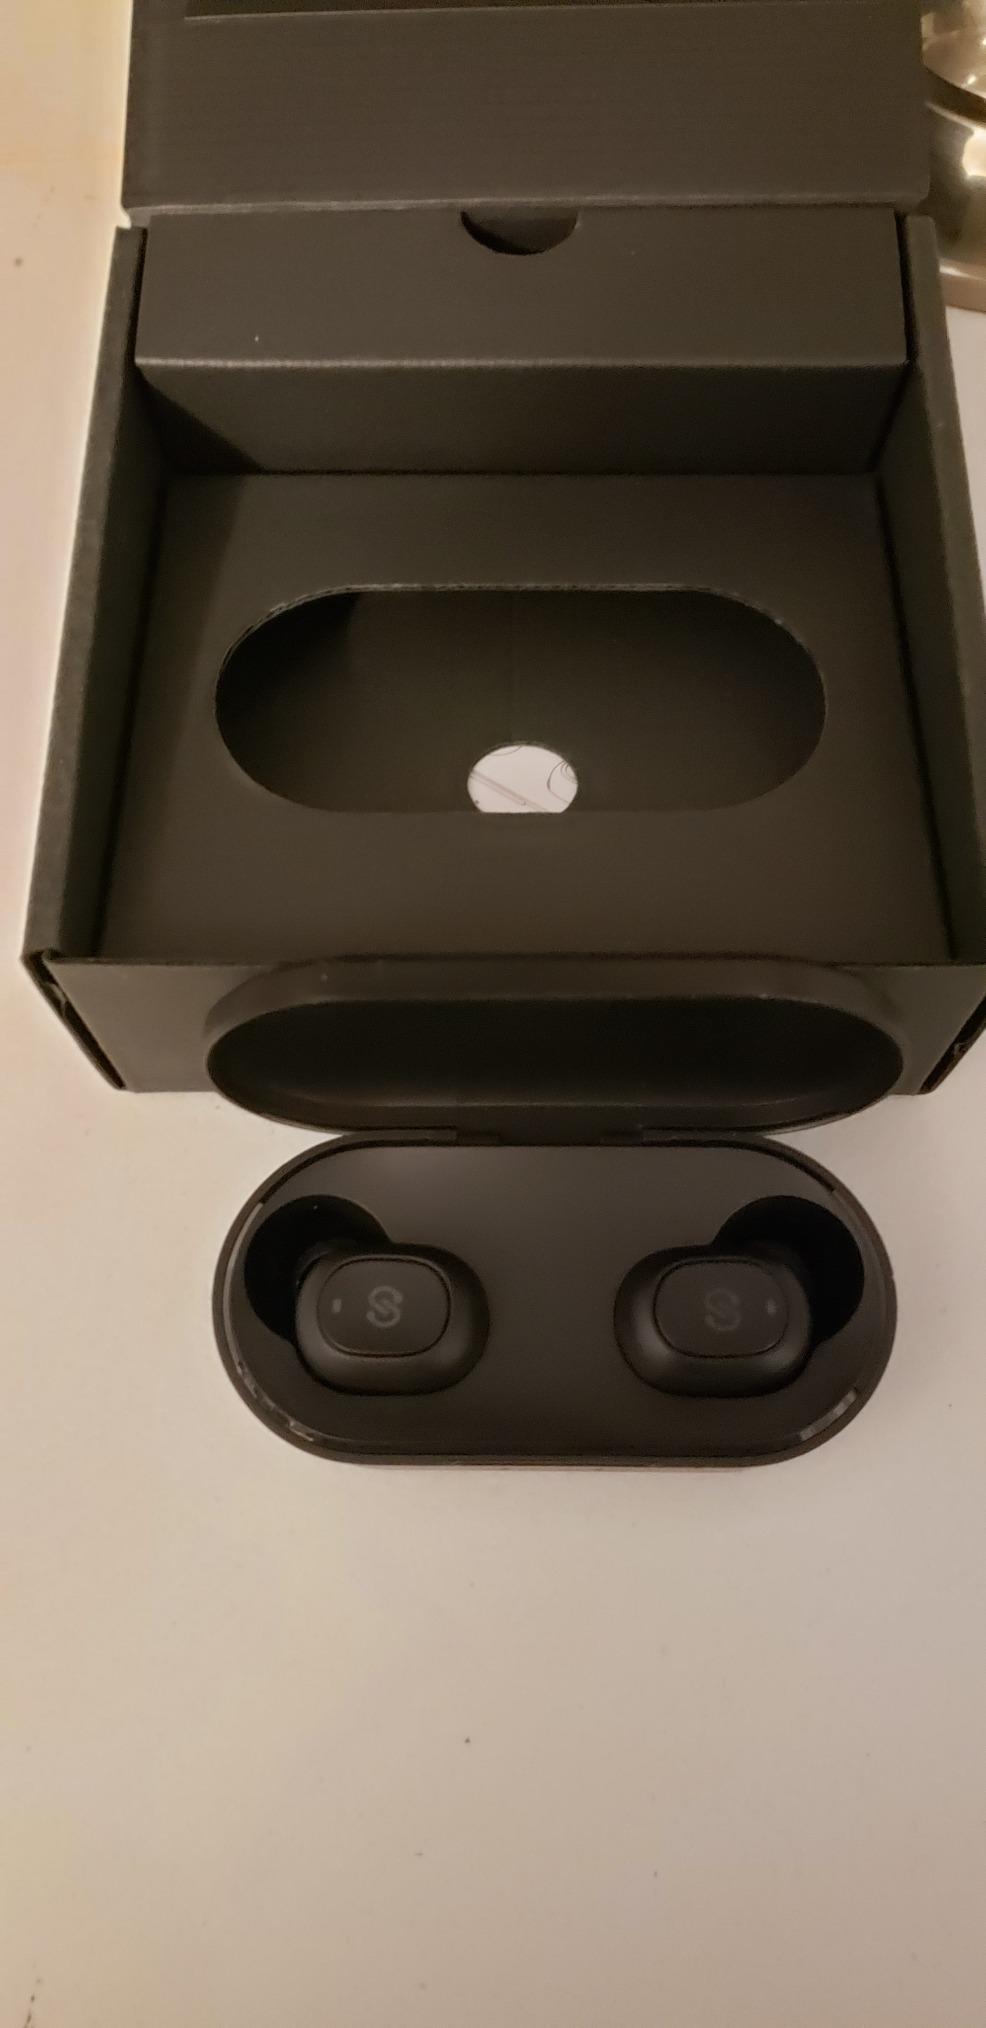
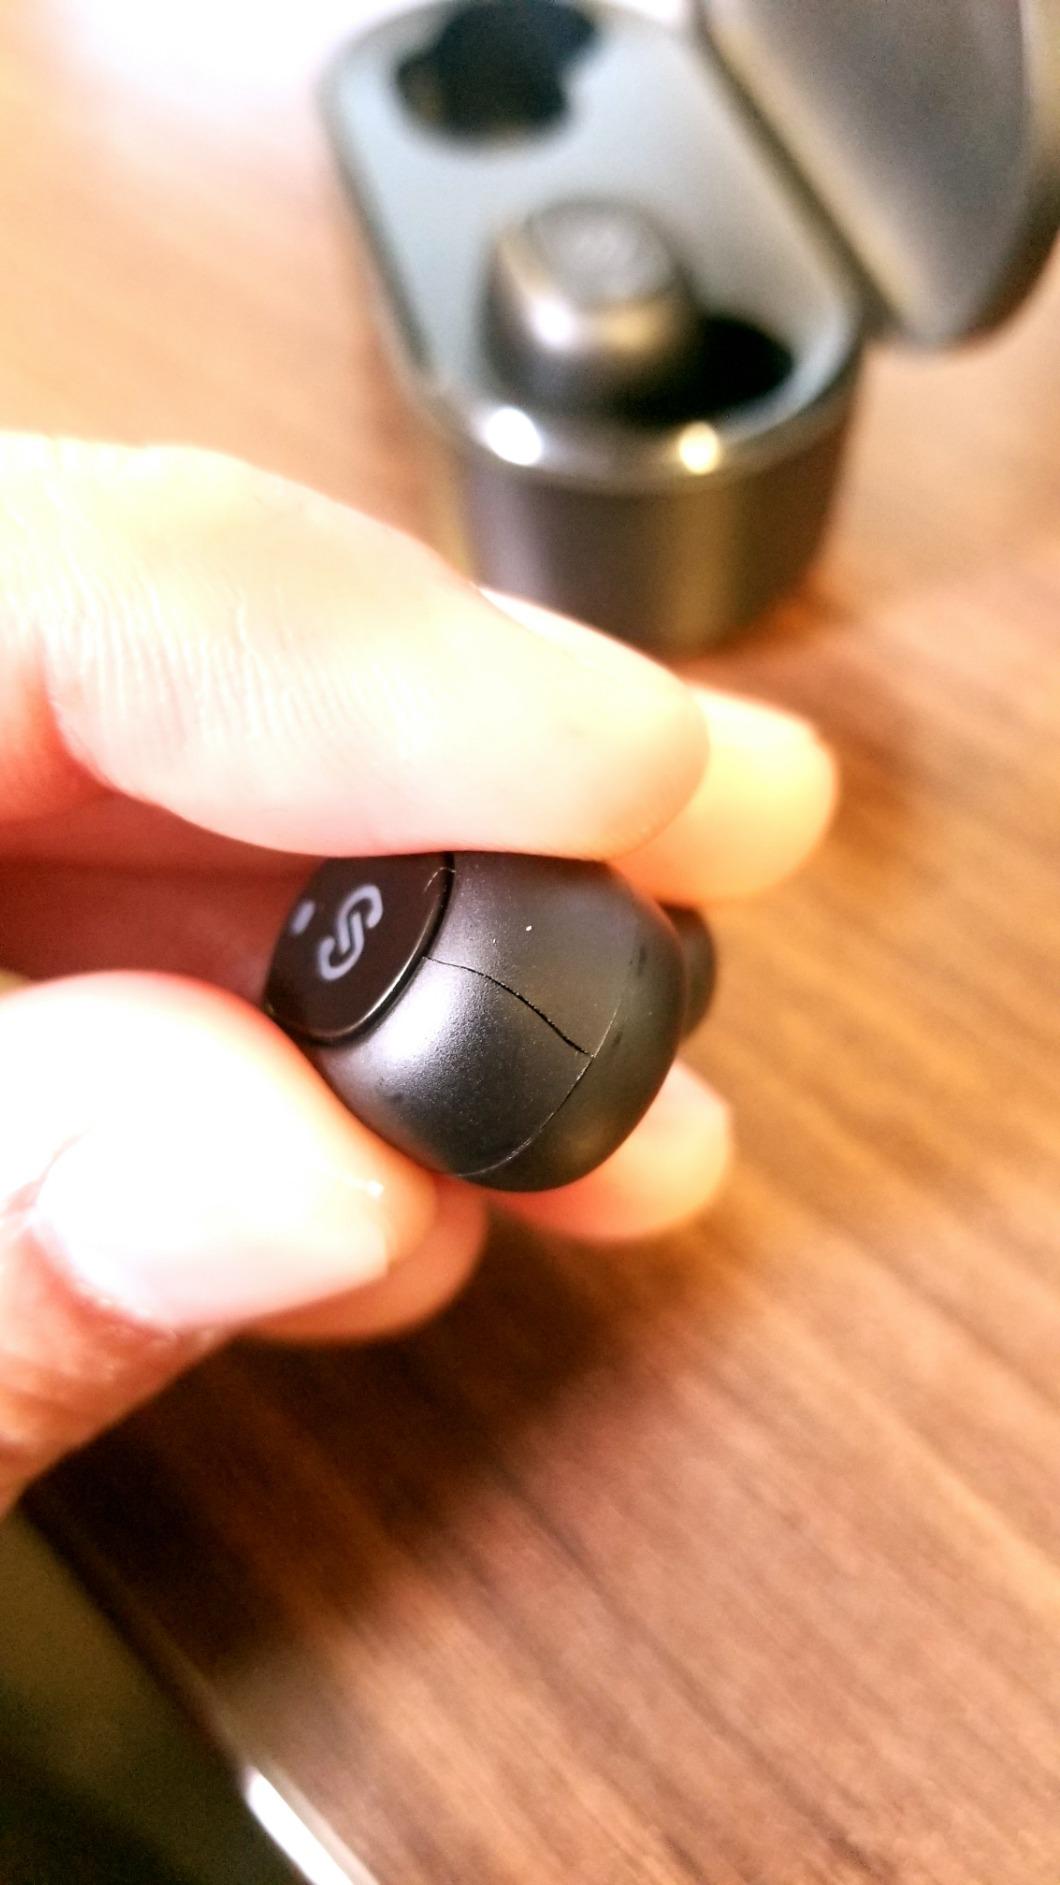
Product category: earbuds
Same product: yes